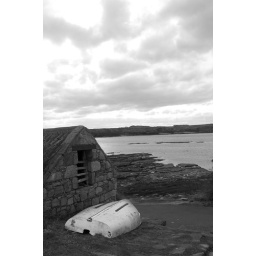
Boat on the shore at whitley bay light house in black and white